XHRST-FM

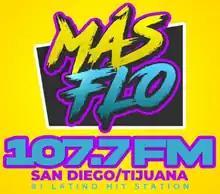
Previous logo

On December 1, 2020, MLC Media took over operations of XHRST-FM and instituted the "Más Flo" format that ran on XHLNC-FM 104.9 under its management between December 2019 and April 2020; MLC had bowed out of that arrangement, citing XHLNC's social concession. MLC changed the format to Regional Mexican and rebranded the station as El Sol in December 2023.